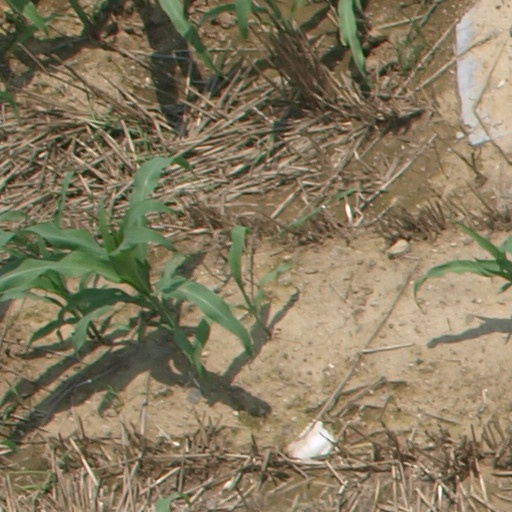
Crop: maize; corn